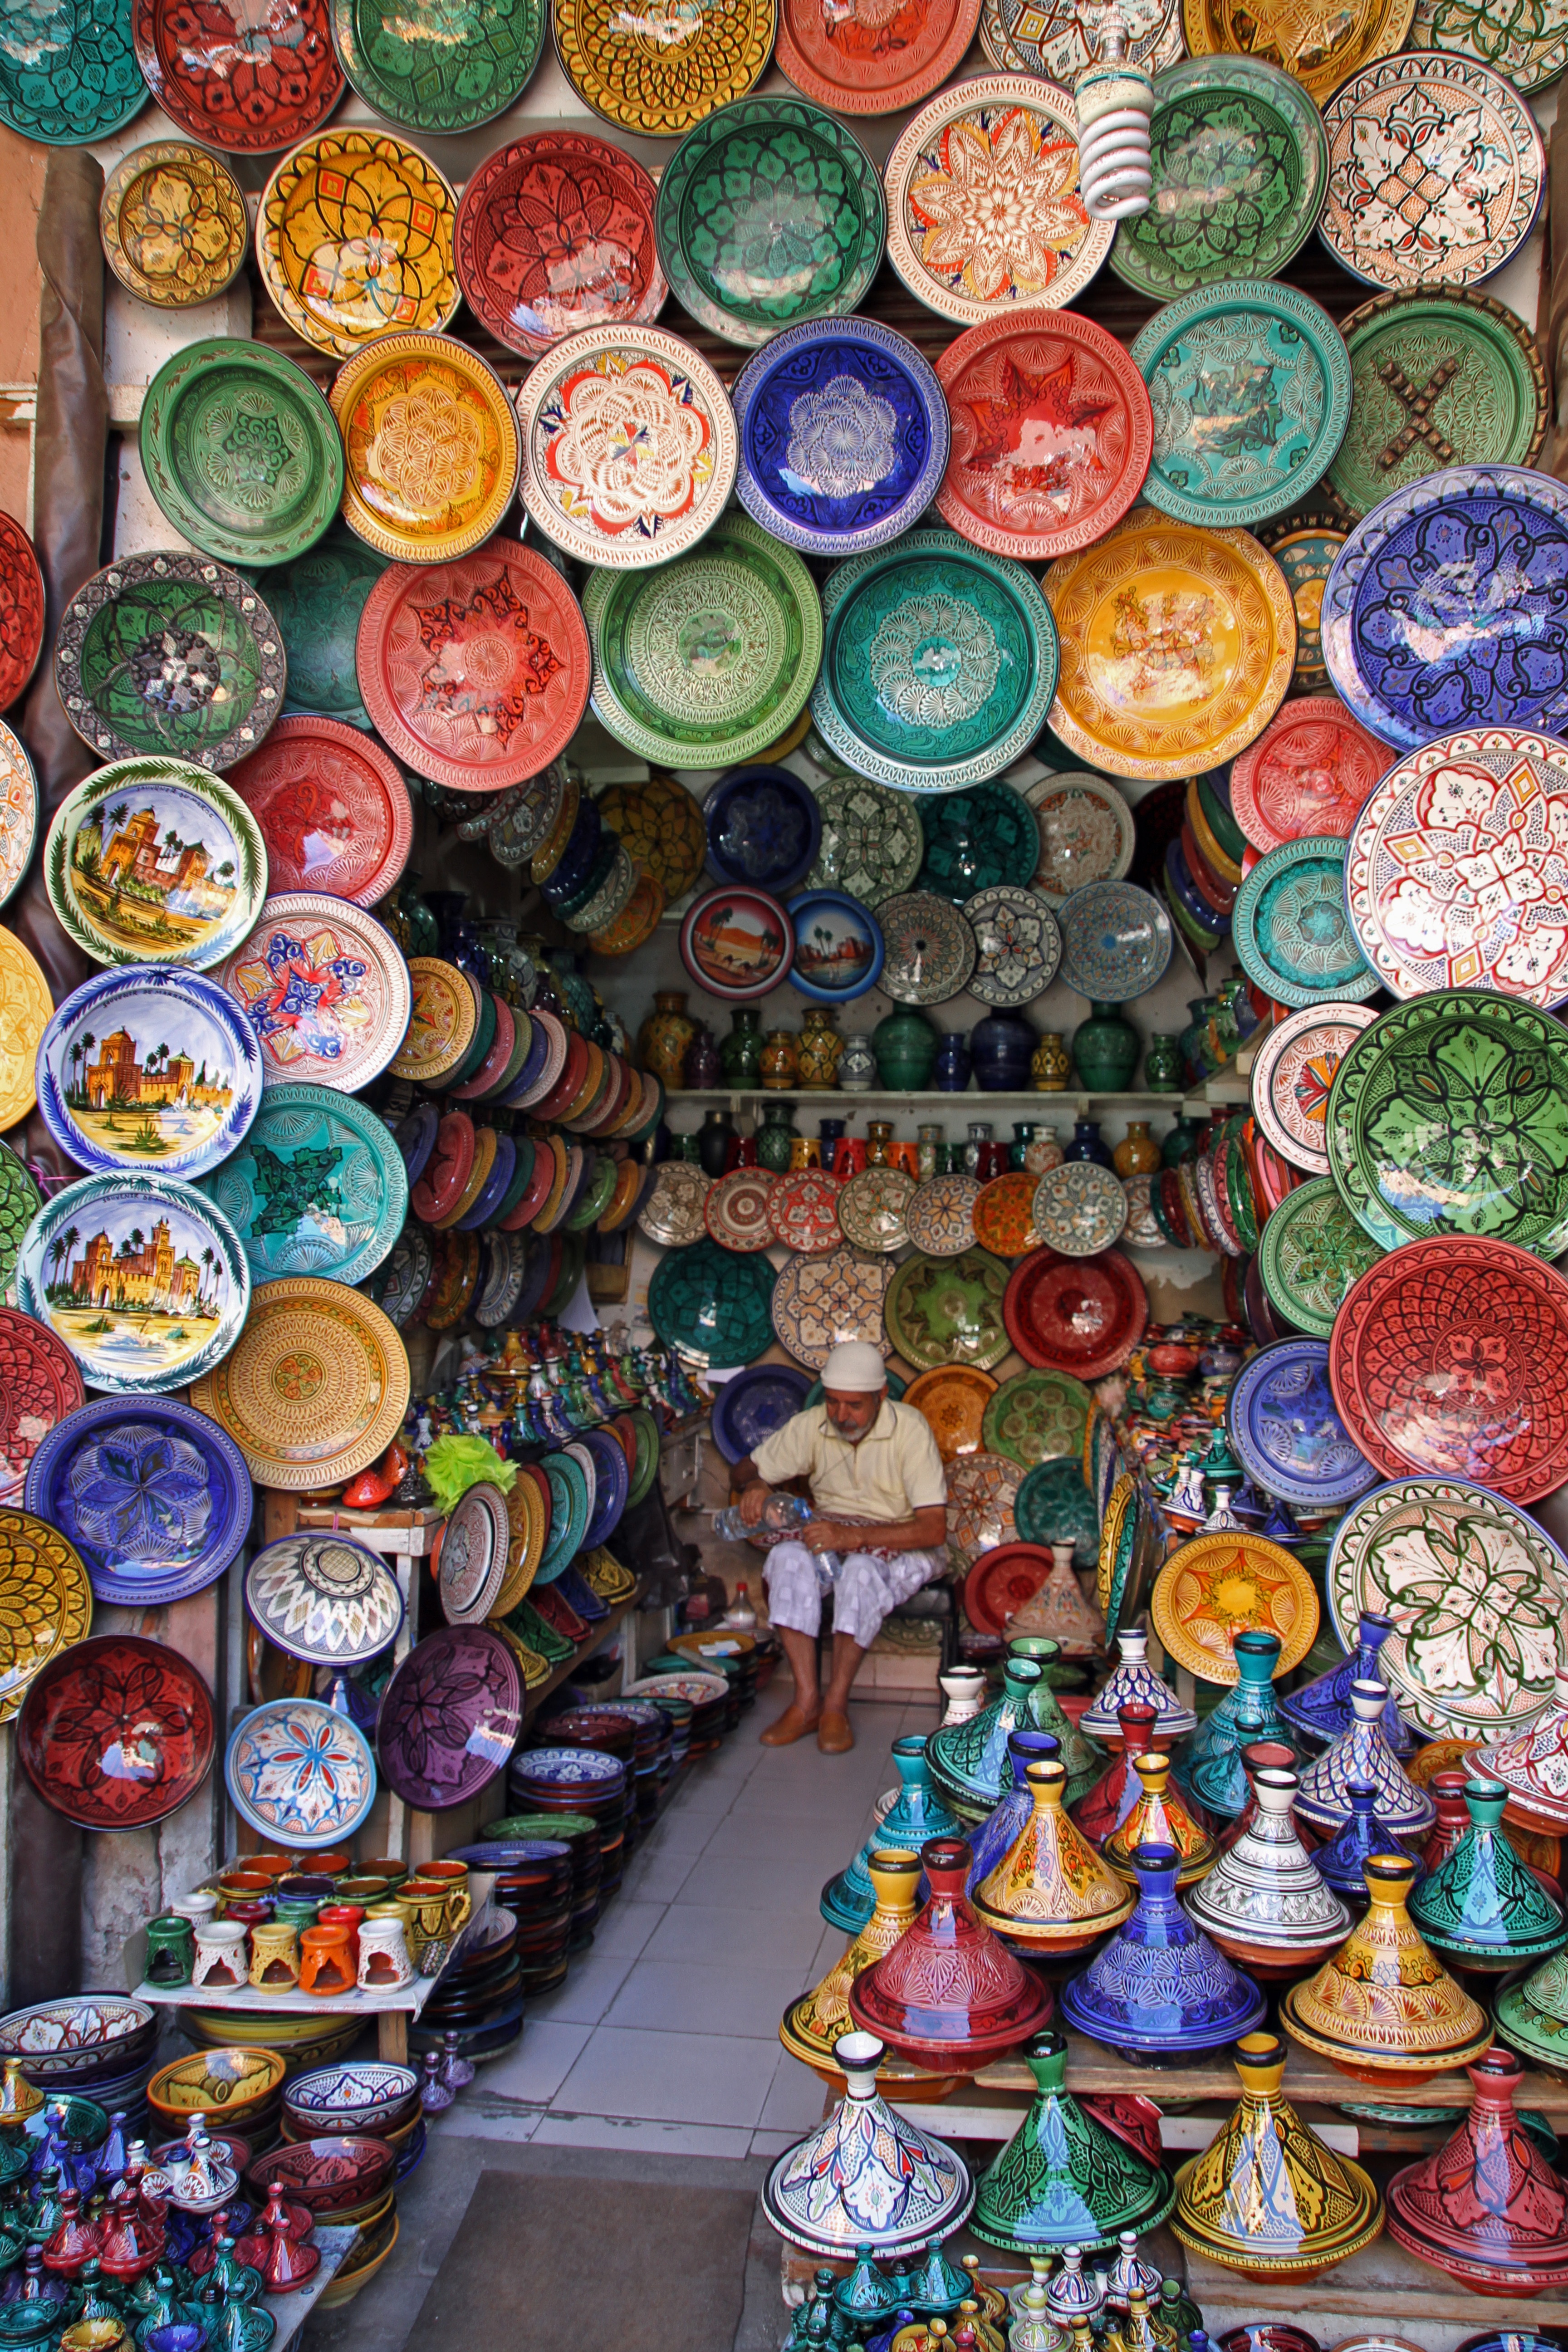
city, travel, color, bazaar, market, colorful, public space, art, marrakech, morocco, handmade